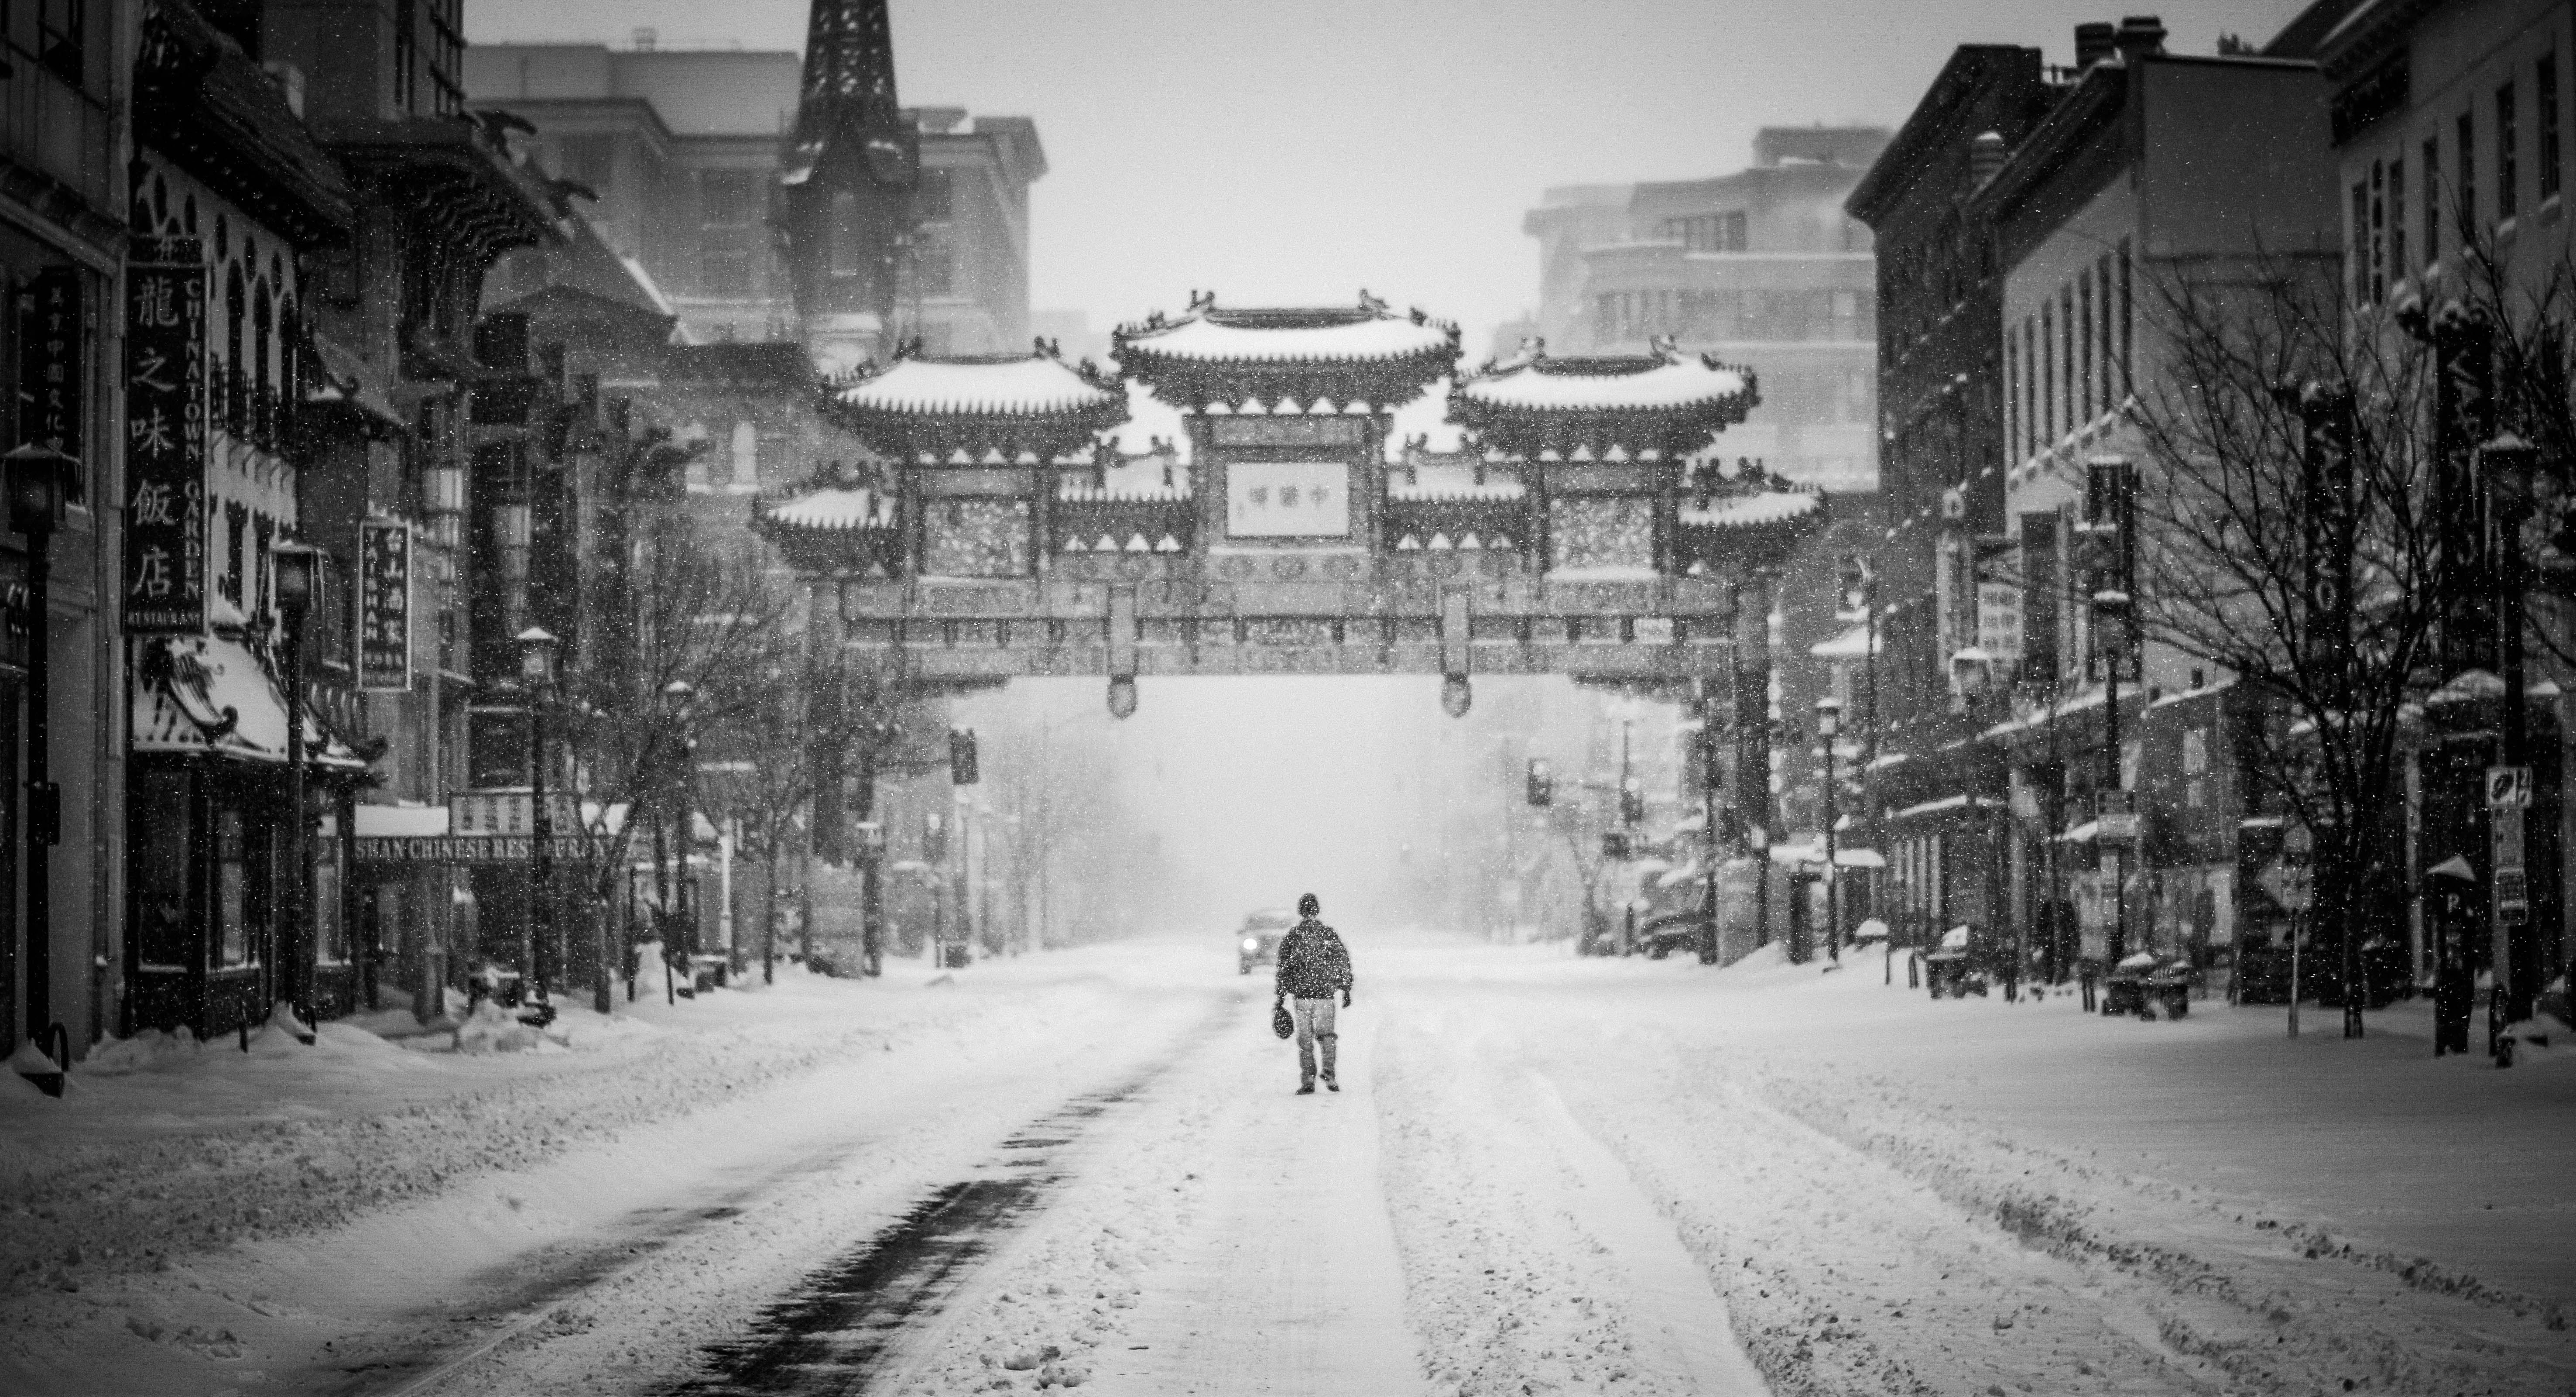
man, person, snow, winter, black and white, road, white, street, alley, city, cityscape, weather, black, monochrome, lane, season, infrastructure, snapshot, blizzard, chinatown, freezing, urban area, monochrome photography, atmospheric phenomenon, winter storm